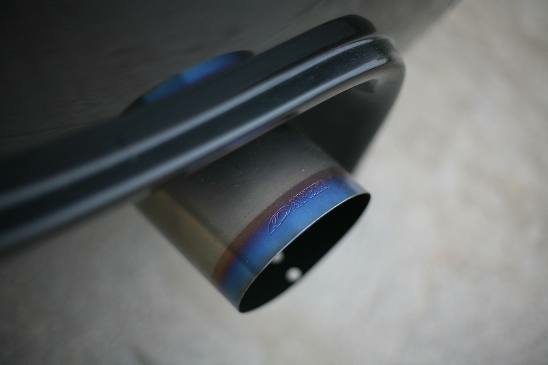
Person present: No